Kenizé Mourad

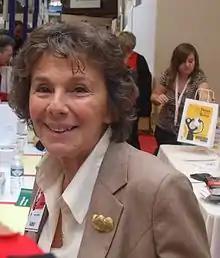
Kenizé Mourad in 2010

Kenizé Hussain de Kotwara, generally known as Kenizé Mourad (born 11 November 1939), is a French journalist and novelist. Until 1983, she was a reporter for the "Nouvel Observateur" working in the Middle East. She then turned to literature, publishing the international best-seller "De la part de la princesse morte" ("Regards from the Dead Princess") in 1987 which told the story of her family. "Les jardins de Badalpour", further documenting her family history, followed in 1998.